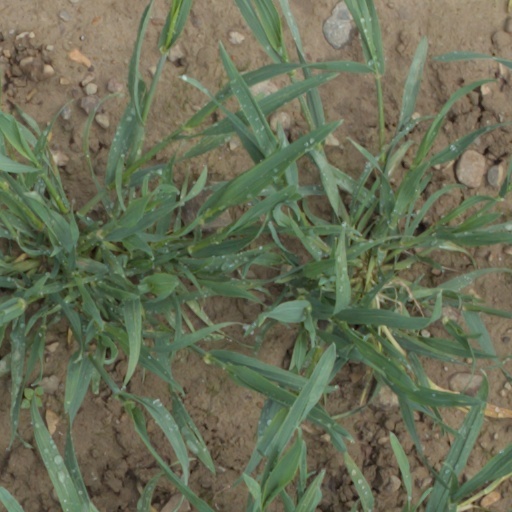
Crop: wheat